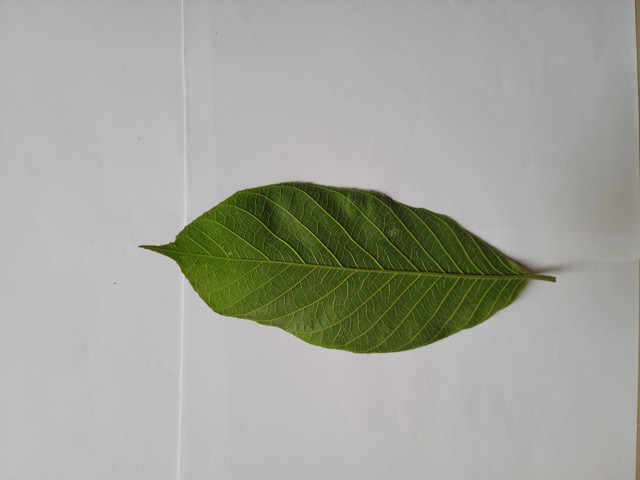
Plant: chapalish